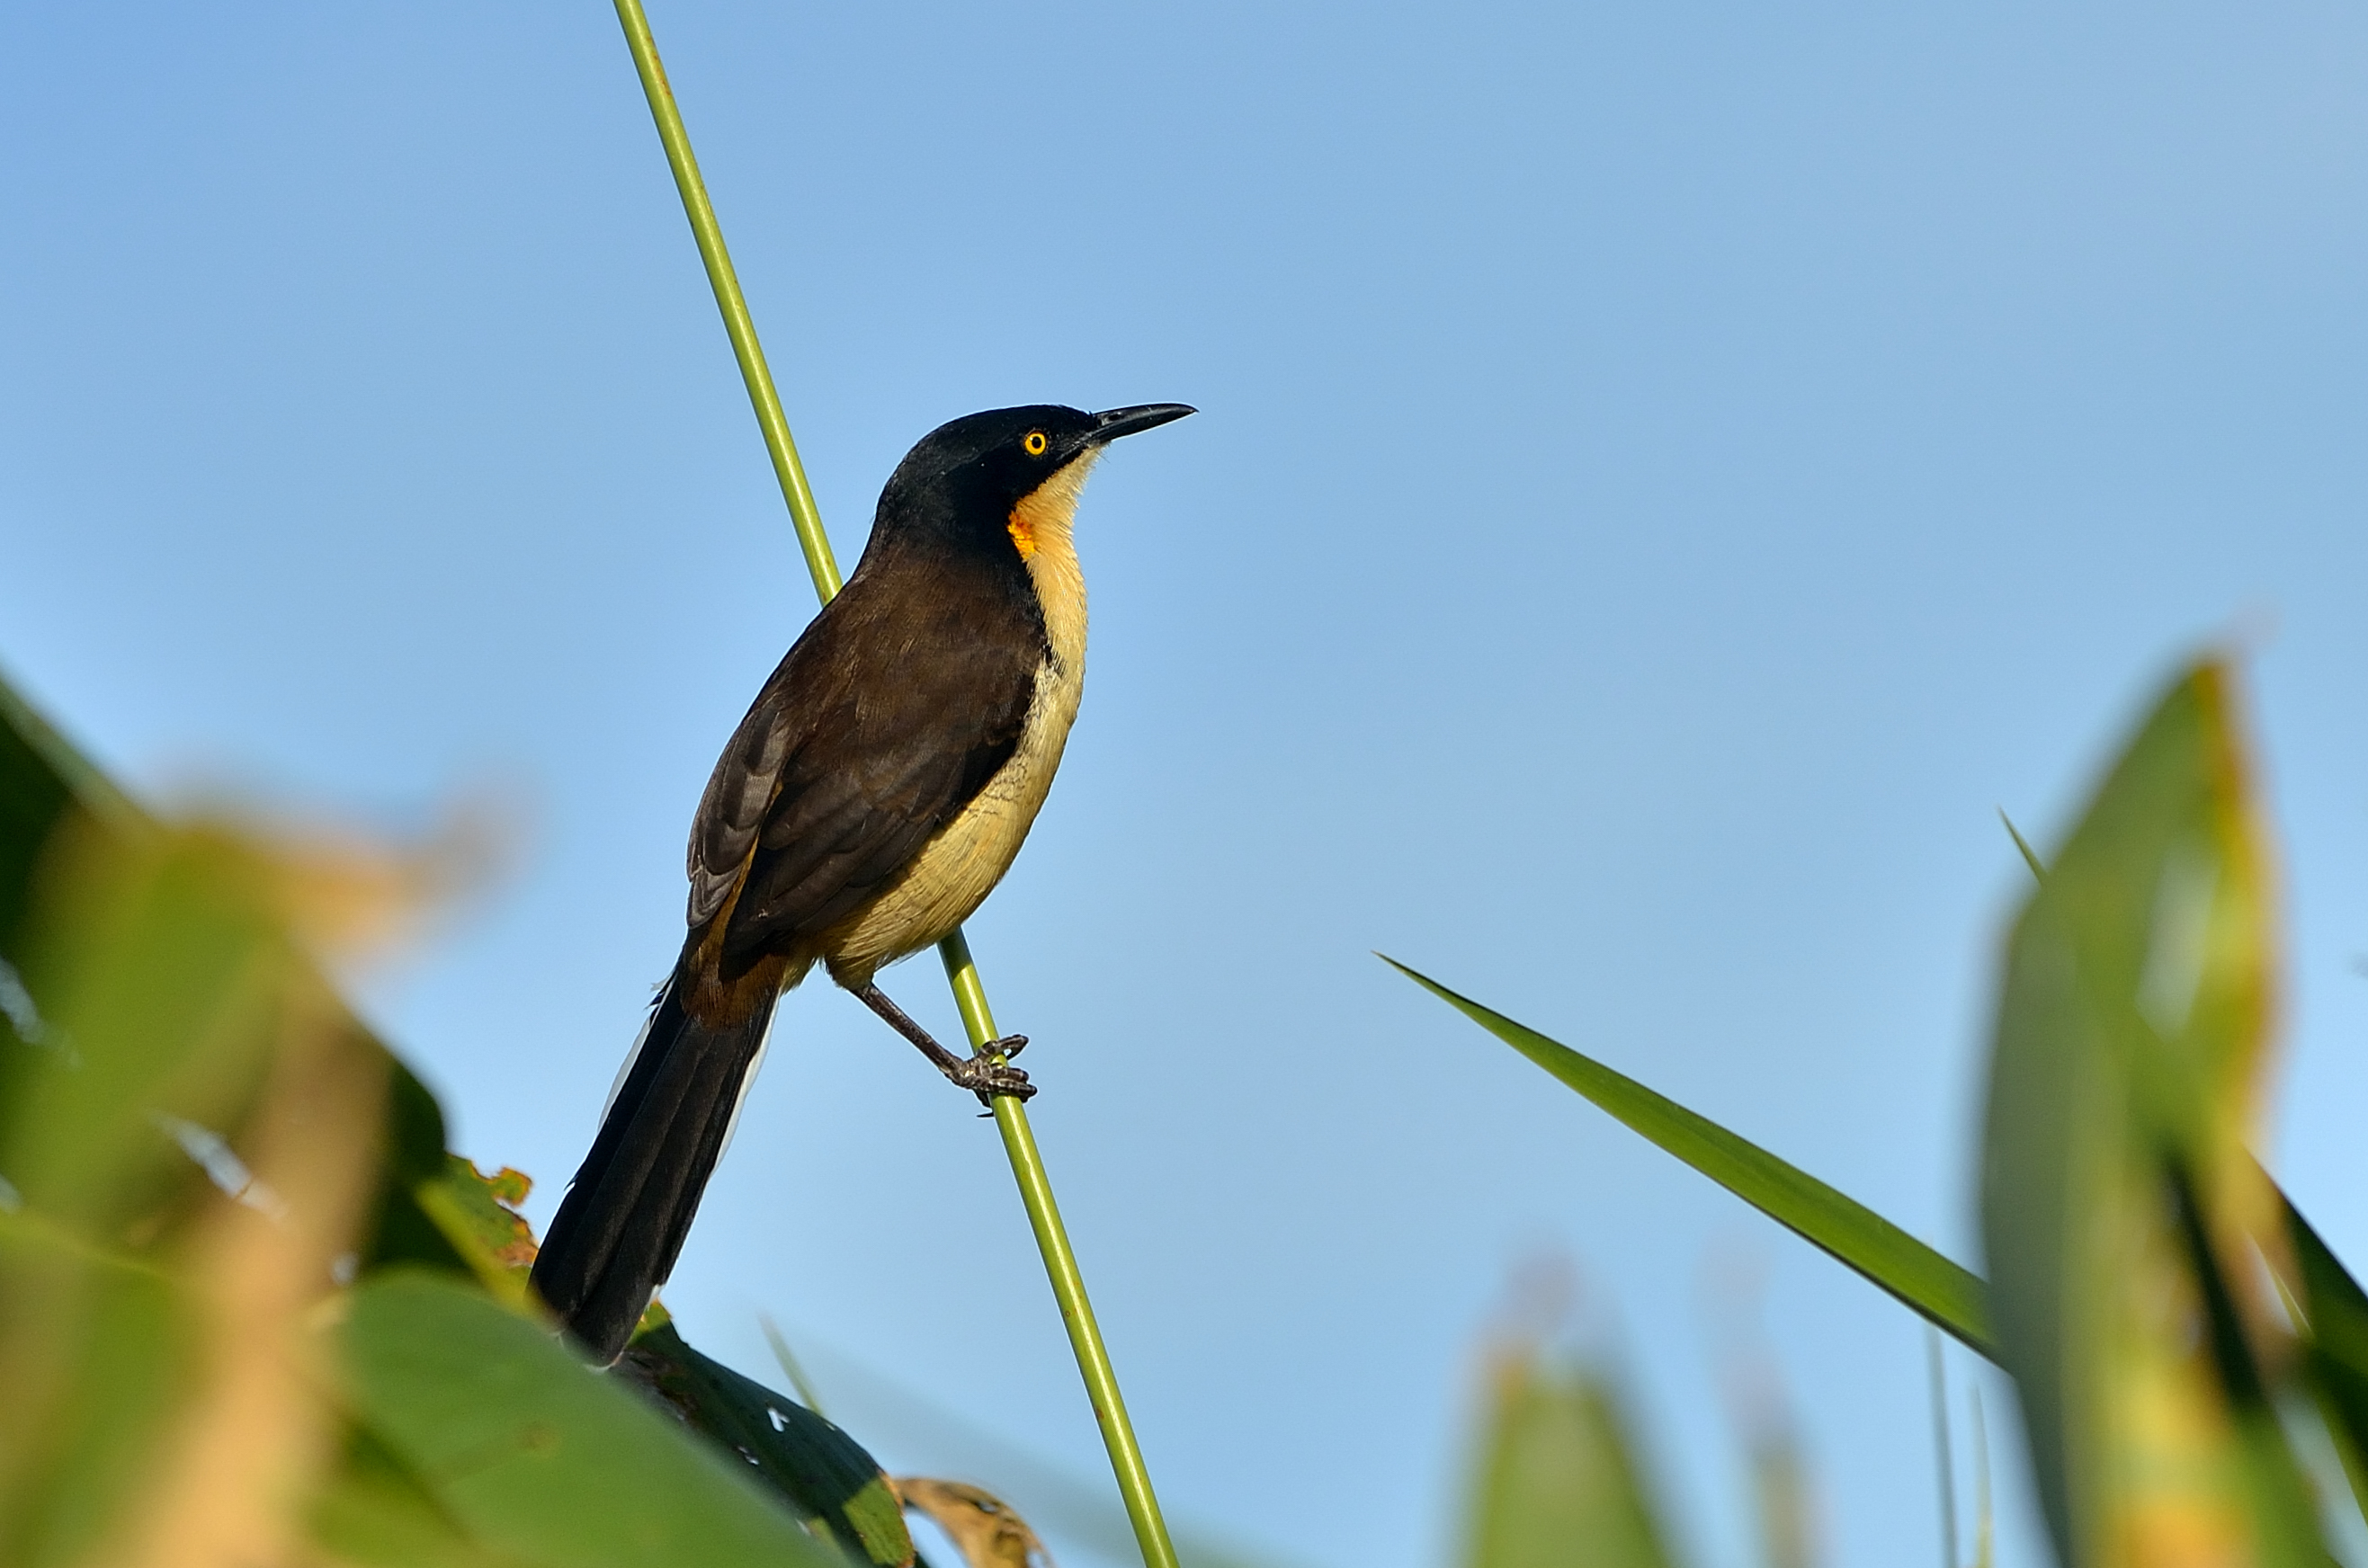
nature, branch, bird, wildlife, wild, green, beak, natural, yellow, fauna, sunny, free, animals, vertebrate, naturaleza, corrientes, silvestre, esteros, fna, ibera, pellegrini, birdwaching, old world flycatcher, perching bird